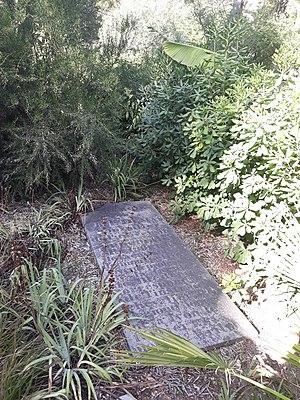
Charles-Louis Dumas est un médecin français, né à Lyon en 1765, mort à Montpellier en 1813.